Mark Milligan

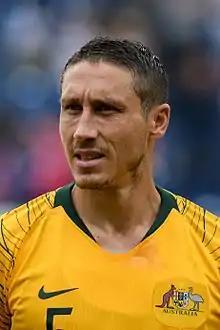
Milligan with Australia in 2018

Mark Daniel Milligan (born 4 August 1985) is an Australian former professional footballer and the current head coach of Newcastle Jets.